Moshoeshoe I

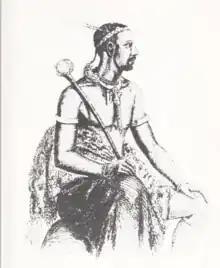
Moshoeshoe I in 1833

Moshoeshoe was born under the name Lepoqo in the village of Menkhoaneng in the north of modern day Lesotho. The precise year of his birth remains unknown, estimates range from 1780 to 1794; 1786 being the most commonly agreed upon date. His name's literal translation is Dispute, originated from accusations of witchcraft which were levied on a man in Menkhoaneng around the time of his birth. He was the first son of Mokhachane, a minor chief of the Bamokoteli sub-clan of the Basotho people and his first wife Kholu. Kholu was the daughter of the Bafokeng clan chief Ntsukunyane and came from the area of the Butha-Buthe further north. The Bamokoteli numbered at most 4,000 people, they were an offshoot of the Koena tribe to whom they regularly paid tribute. Lepoqo's family lived in a small "kraal" near the Tlotsi stream, a tributary of the Caledon River. Little is known about his childhood; however, he remained on good terms with his parents until their death. Around the age of six he began tending to the family's sheep and goats. Lepoqo had an older sister named MaTsouenyane as well as younger brothers named Makhabane and Posholi, and a younger sister named 'MaNtoetse. Mokhachane went on to marry over four other women and father other children. The Sotho people were keen pastoralists; cattle played a central role in their lives and a man's wealth was measured by the number of cattle he possessed.